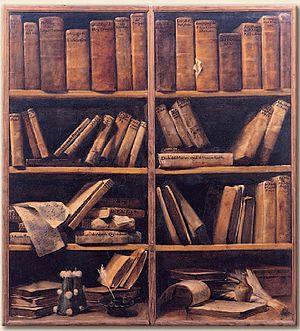
Le musée international et bibliothèque de la Musique de Bologne est l'aboutissement d’un projet culturel engagé par la municipalité avec la contribution du Cabinet présidentiel et du ministère de la Culture. Il a été inauguré en mai 2004 au sein du Palazzo Sanguinetti, palais du XVIᵉ siècle à l’architecture prestigieuse et fascinante, situé Strada Maggiore.